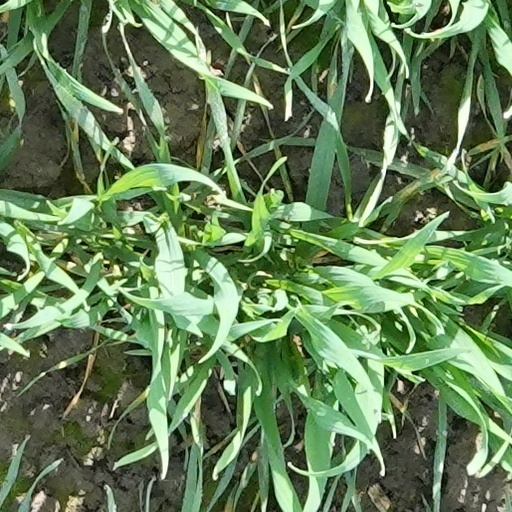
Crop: wheat